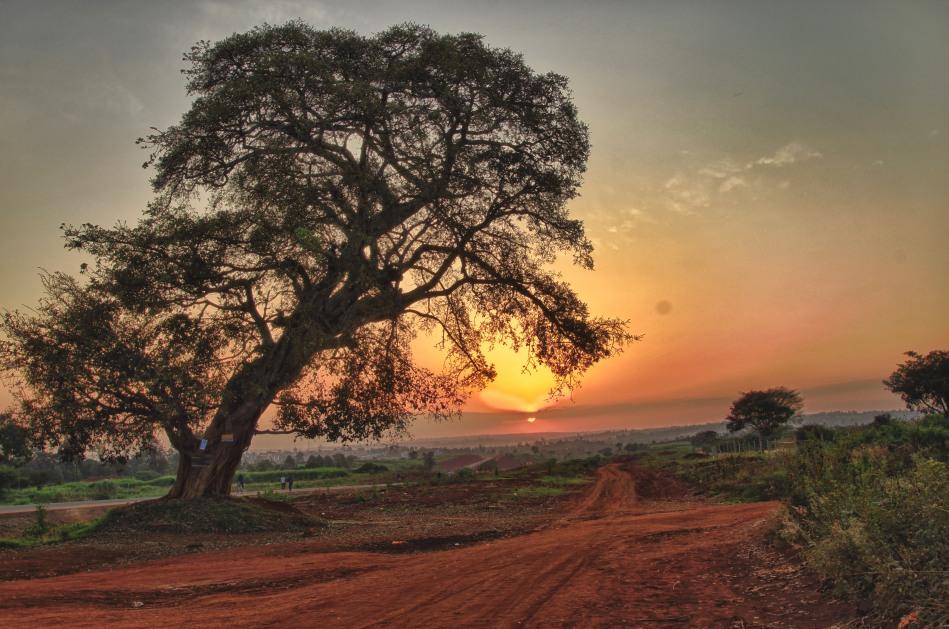
Mazingira mazuri na ya kuvutia, yenye mti mkubwa na mrefu, vichaka vifupi na nyasi za kijani; jua likiwa linaelekea kuzama upande wa magharibi na mwanga hafifu ukionekena kwa mbali.